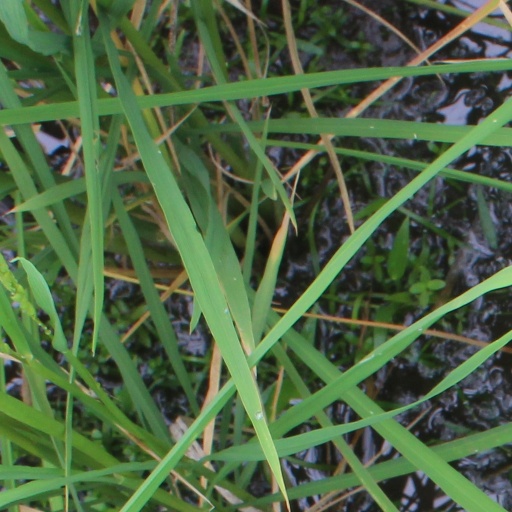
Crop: rice